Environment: real
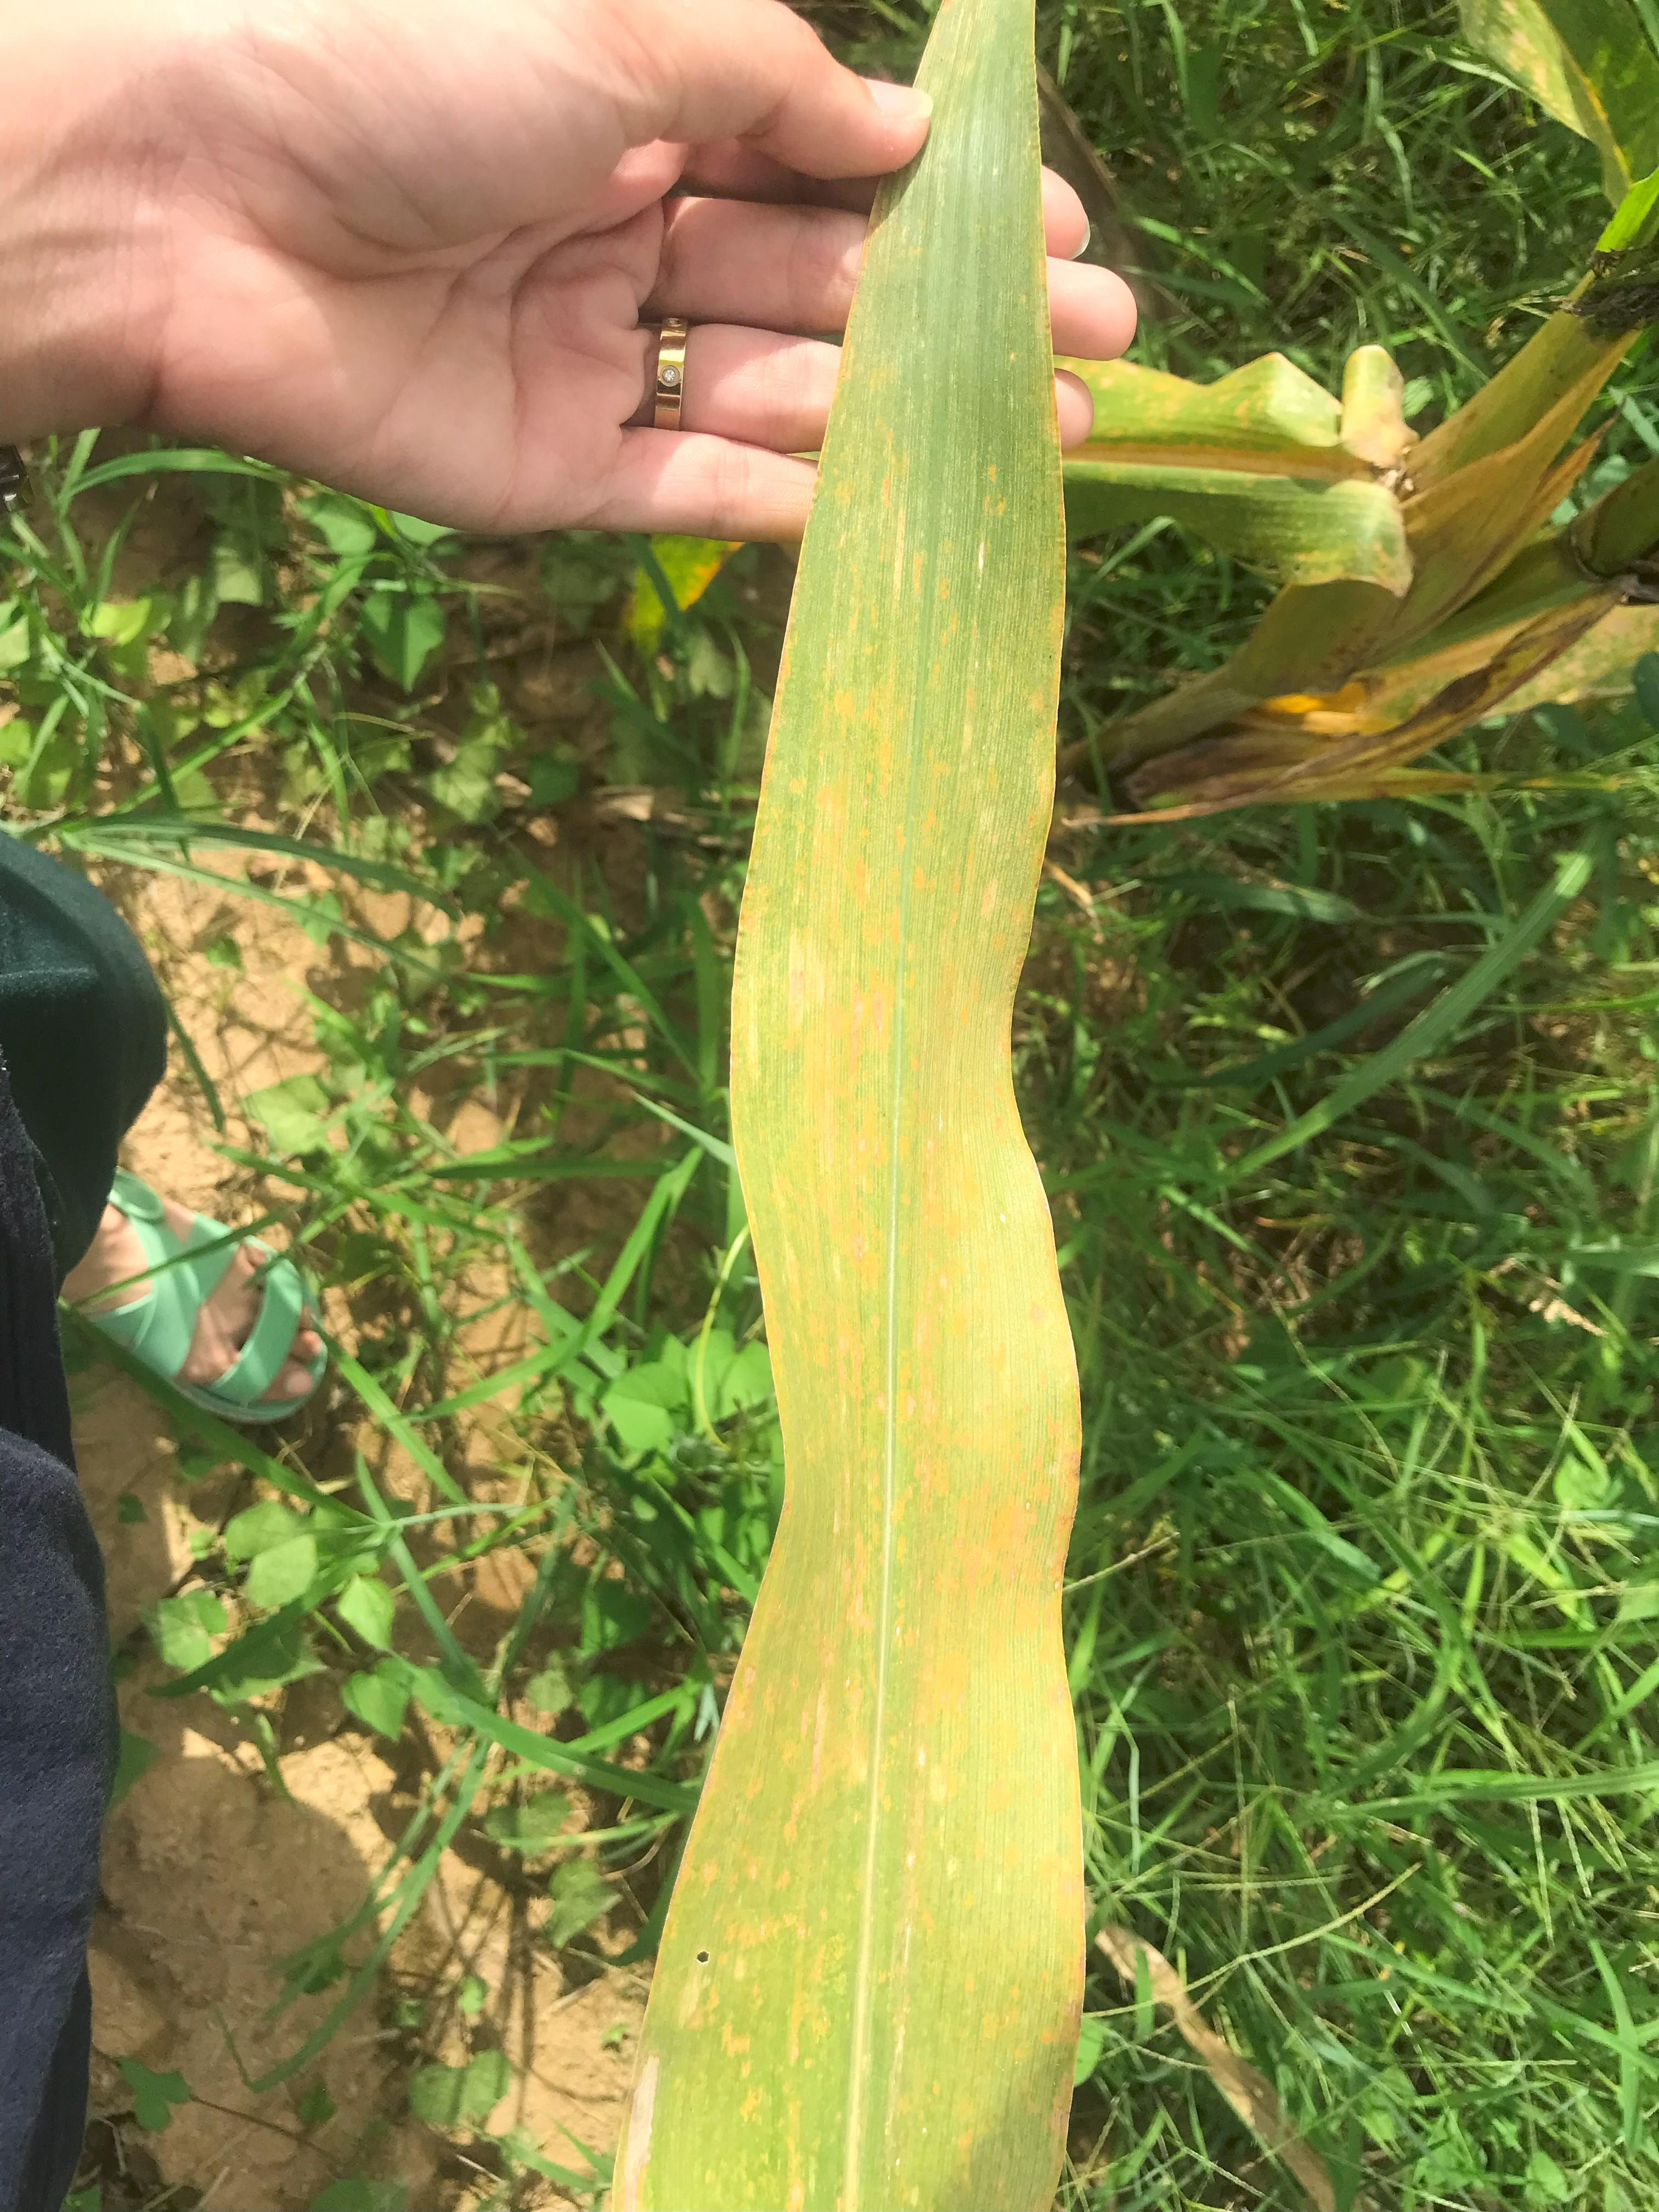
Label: nitrogen_deficiency